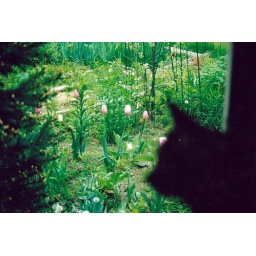
Actually, its Magic sitting in the window as I took a picture of the tulips in my side yard...